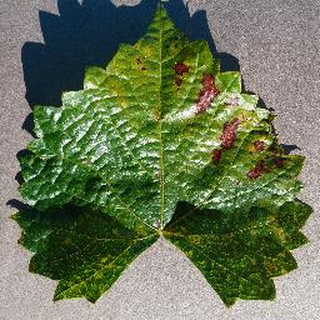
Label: grape_esca_black_measles